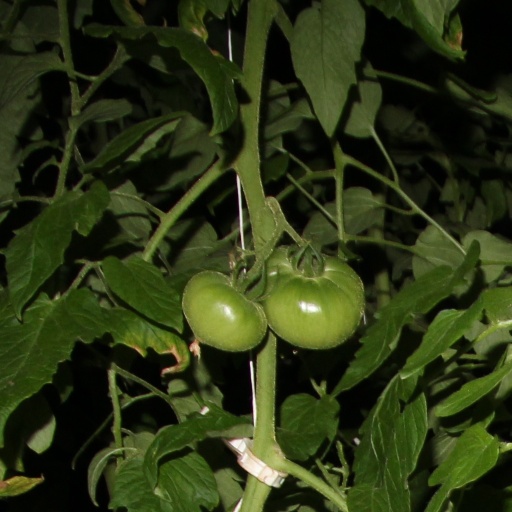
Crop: tomato